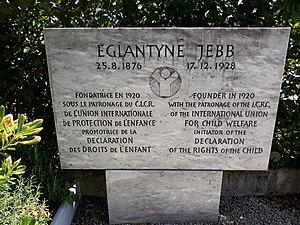
Memorial à Eglantyne Jebb (1876-1928) fondatrice de l'union Internationale pour la Protection de l'Enfance (devenu ""Save the Children""). Ce jardin mémorial est situé dans le terrain du CICR, avenue de la Paix (Genève, Suisse) et face à une entrée latérale du domaine Nations-Unies.
Le Comité international de la Croix-Rouge est une institution d'aide humanitaire, créée en 1863 par un groupe de citoyens de la ville suisse de Genève, dont faisaient partie Gustave Moynier, Henry Dunant, les docteurs Louis Appia, Théodore Maunoir, et le général Guillaume Henri Dufour. C'est la plus ancienne organisation humanitaire existante après l'ordre de Malte. Le CICR s'est vu décerner le prix Nobel de la paix en 1917, 1944 et 1963 et le prix Balzan pour l'humanité, la paix et la fraternité entre les peuples en 1996.
Eglantyne Jebb, née le 25 août 1876 à Ellesmere et morte le 17 décembre 1928 à Genève, est une philanthrope britannique qui a fondé avec sa sœur Dorothy Buxton l'organisation caritative Save the Children.